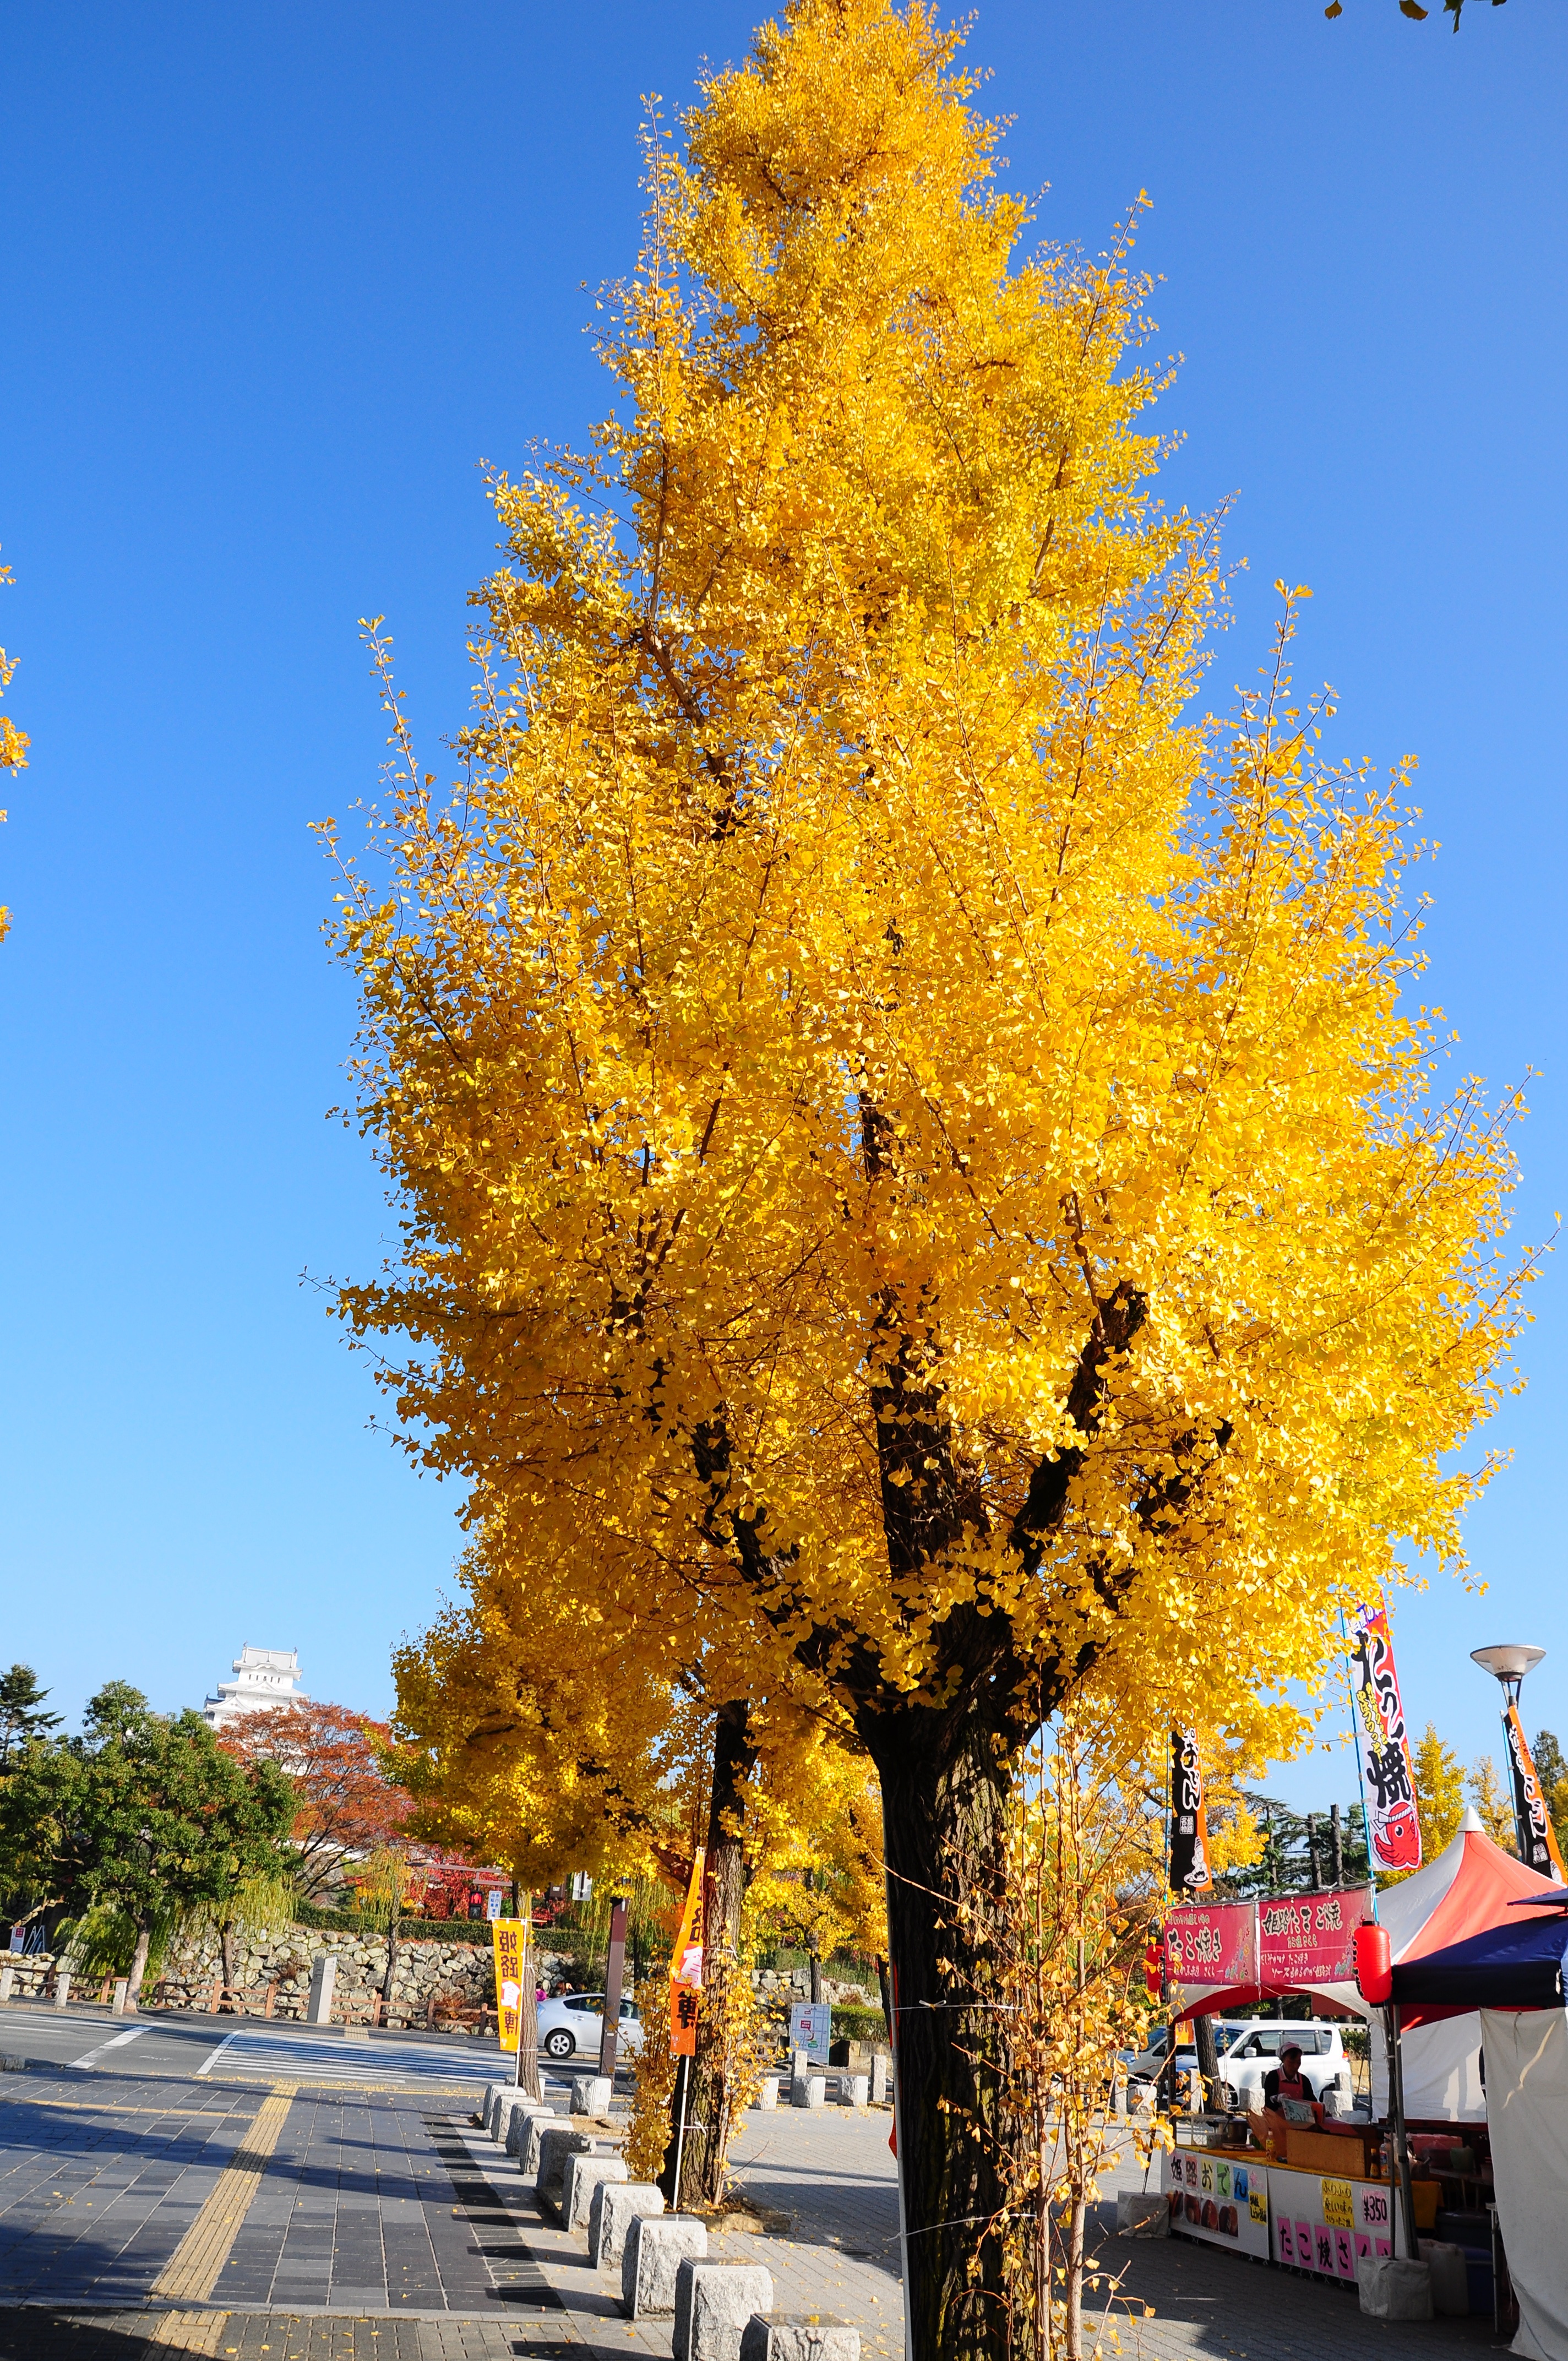
tree, plant, road, leaf, flower, autumn, season, ginkgo, himeji, flowering plant, maidenhair tree, woody plant, land plant